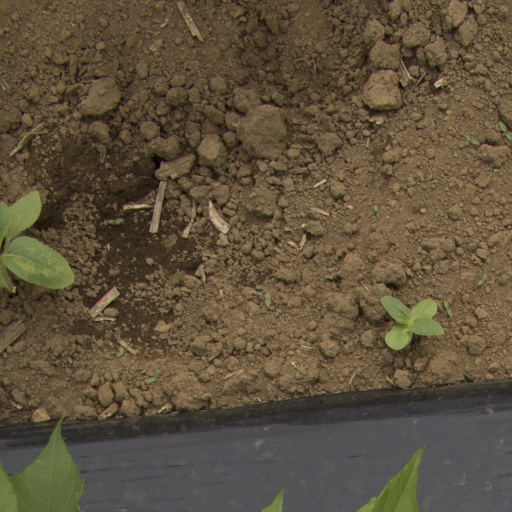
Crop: Jerusalem artichoke